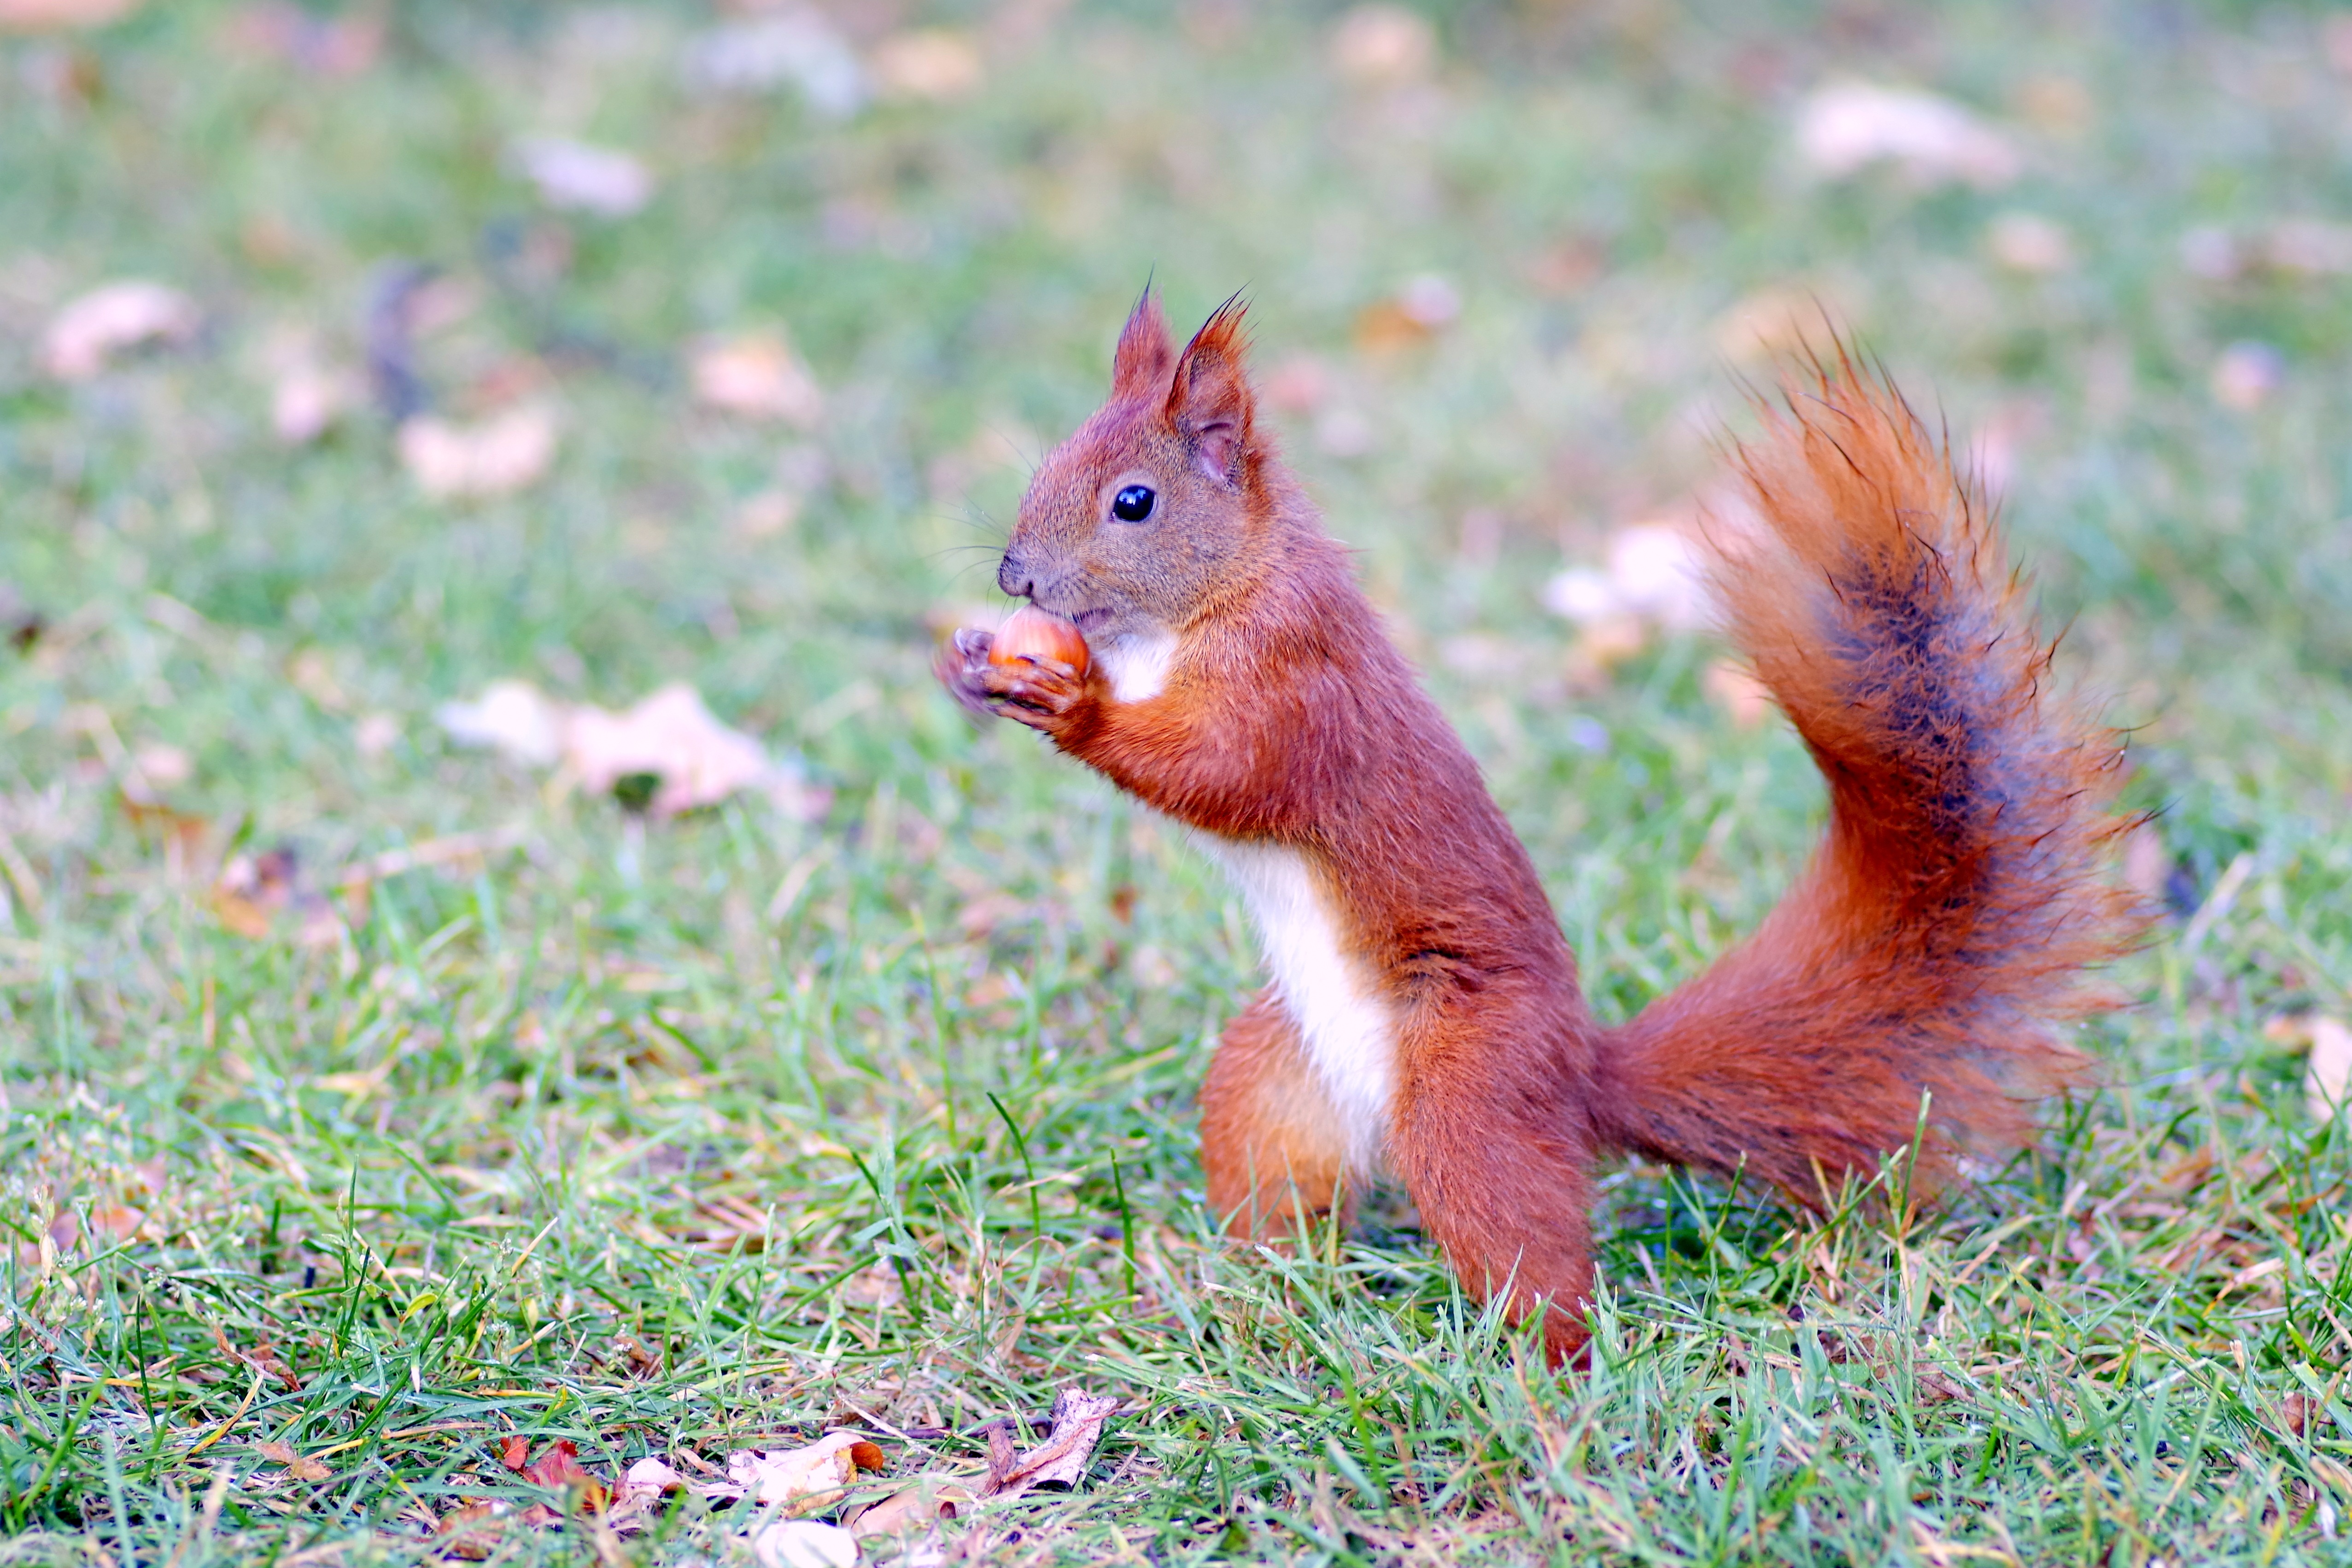
nature, grass, prairie, animal, wildlife, wild, autumn, park, mammal, squirrel, closeup, rodent, fauna, walnut, ruda, tail, animals, vertebrate, chipmunk, warsaw, kita, spacer, the squirrel, bathrooms, fox squirrel